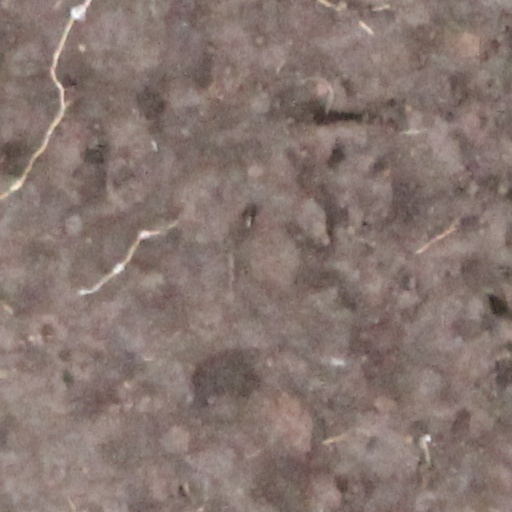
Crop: wheat